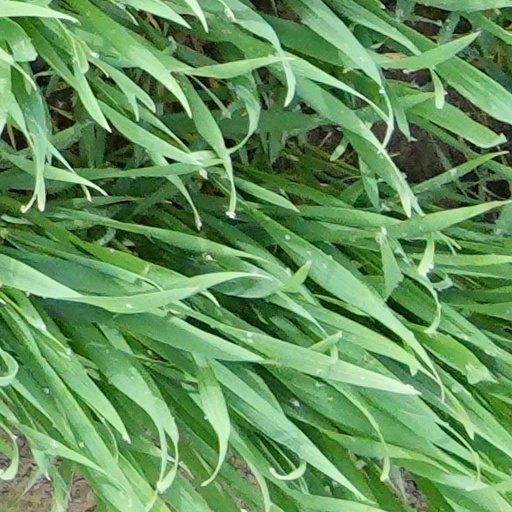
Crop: wheat